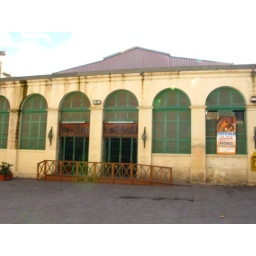
On market street in Valletta - fresh fish, meat and veg. Ace.